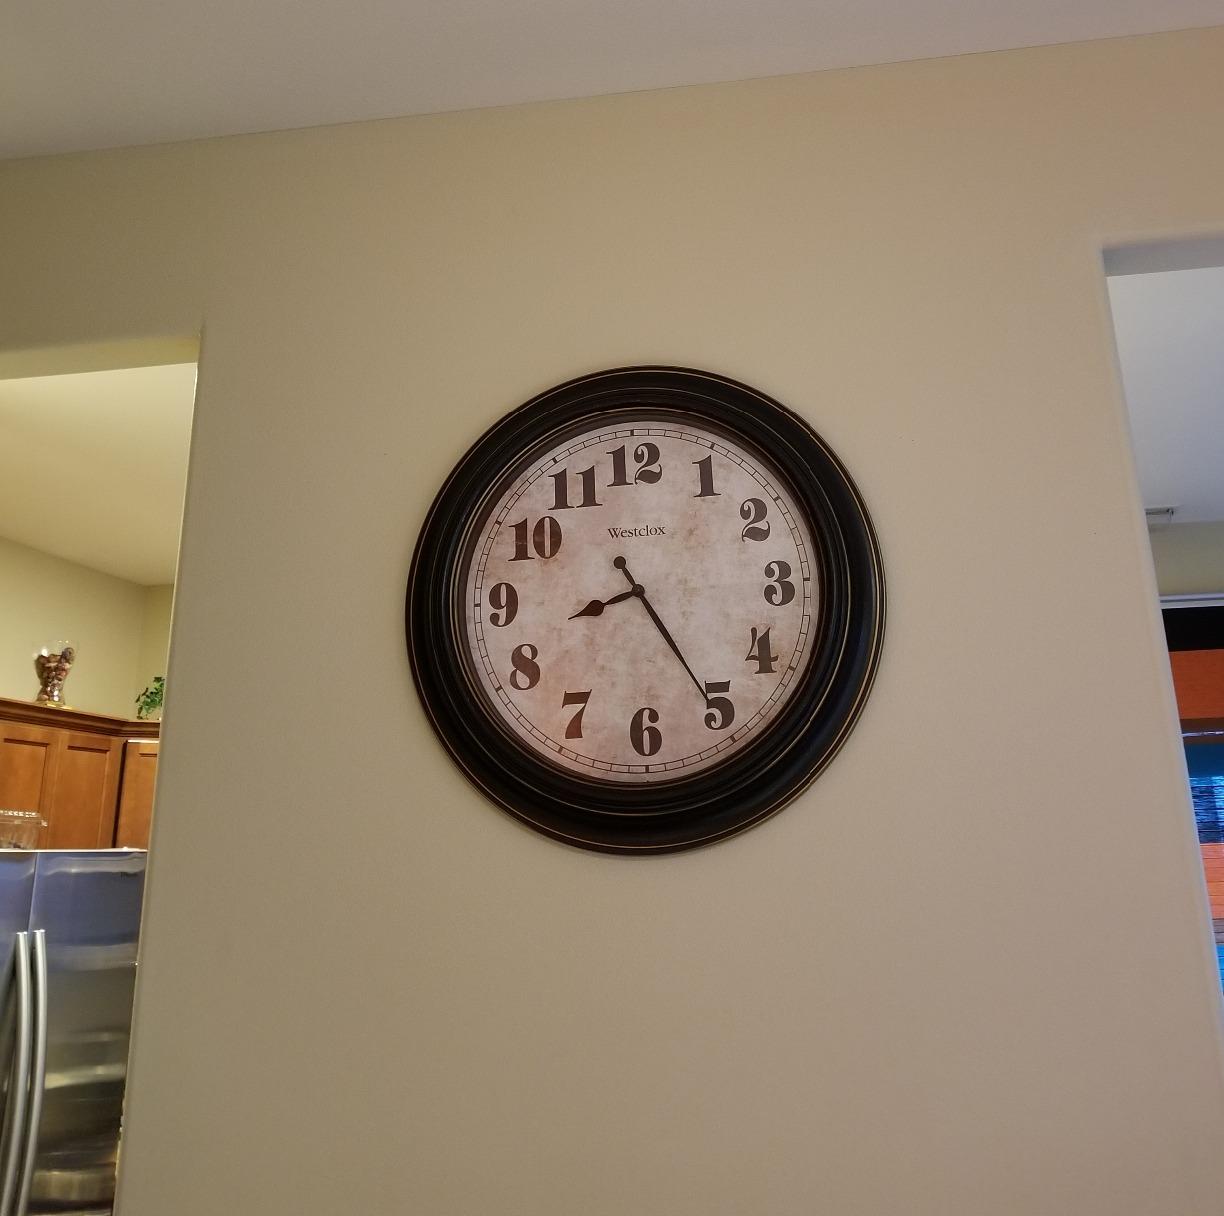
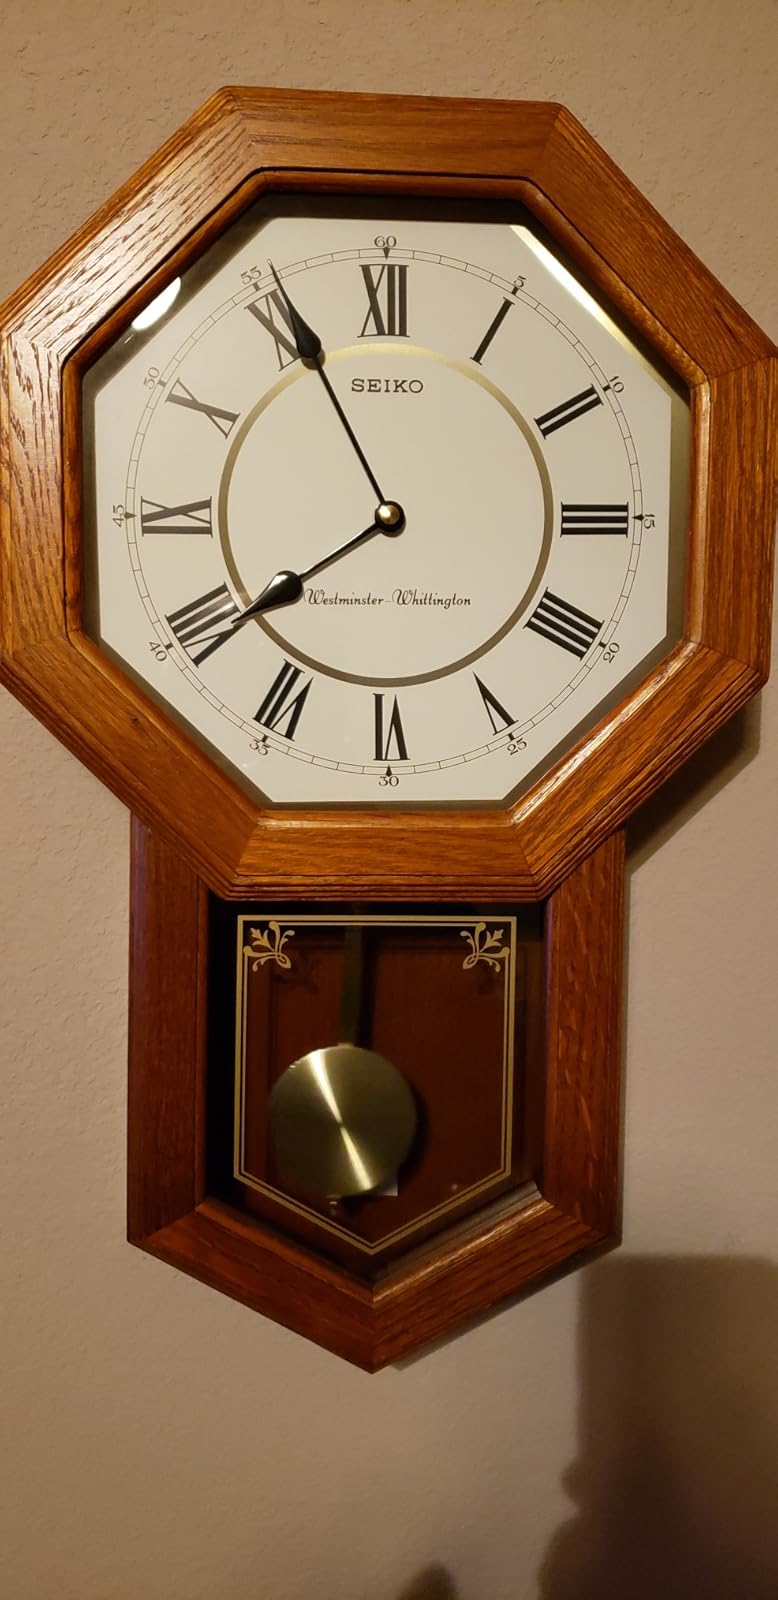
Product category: clock
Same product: no